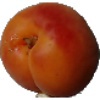
Label: Apricot 1